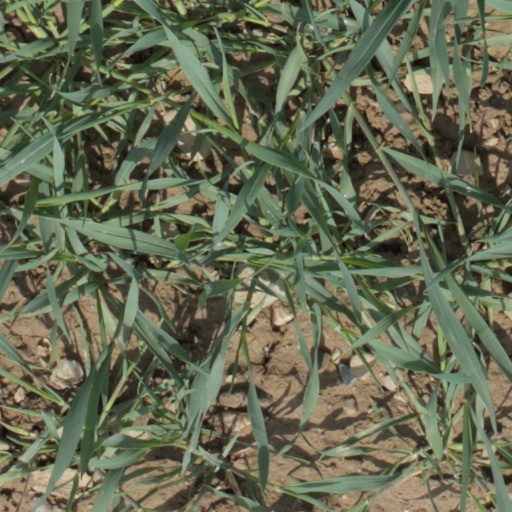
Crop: wheat